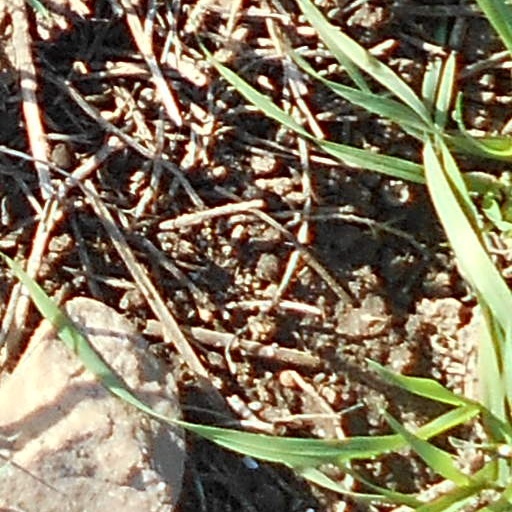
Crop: wheat